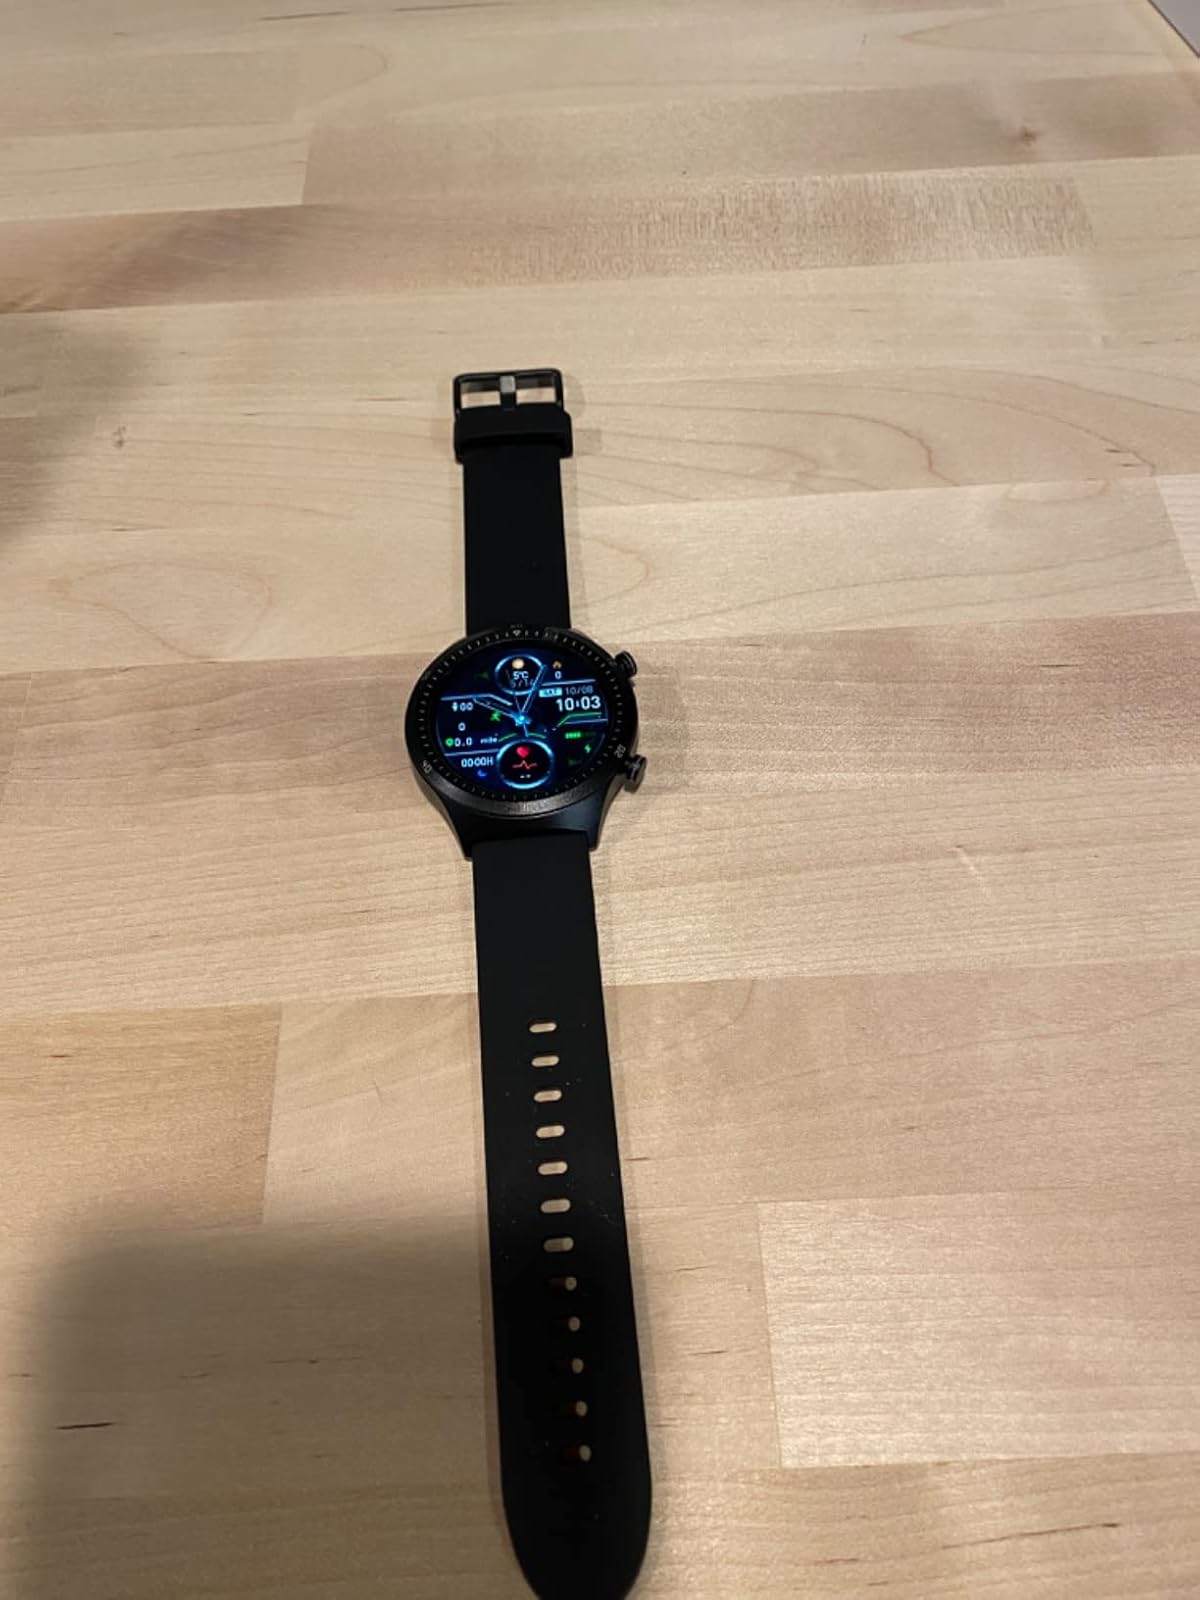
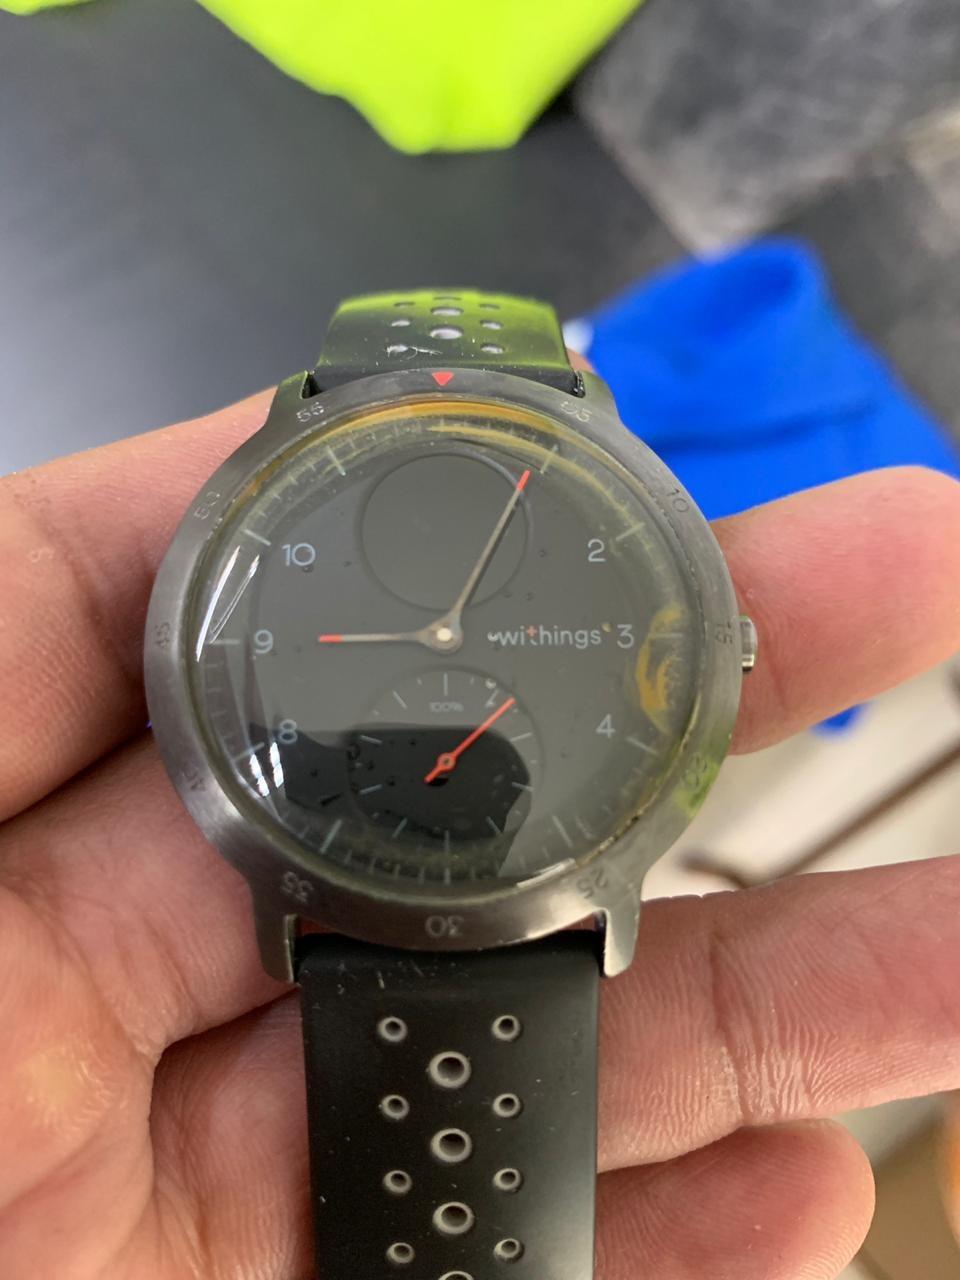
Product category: smartwatch
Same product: no